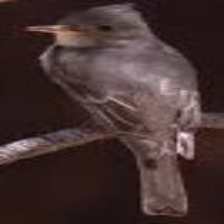
Species: GREATER PEWEE
Scientific name: CONTOPUS PERTINAX